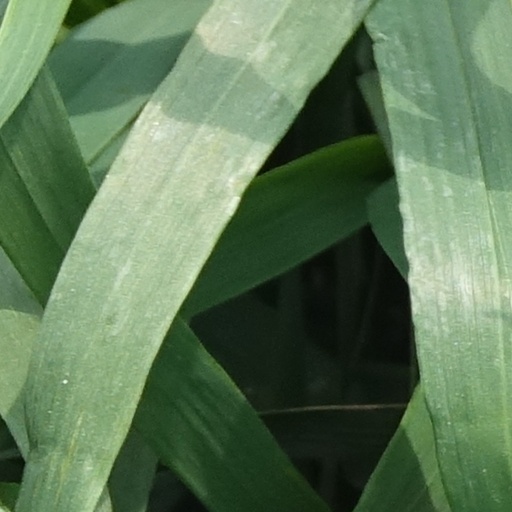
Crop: wheat